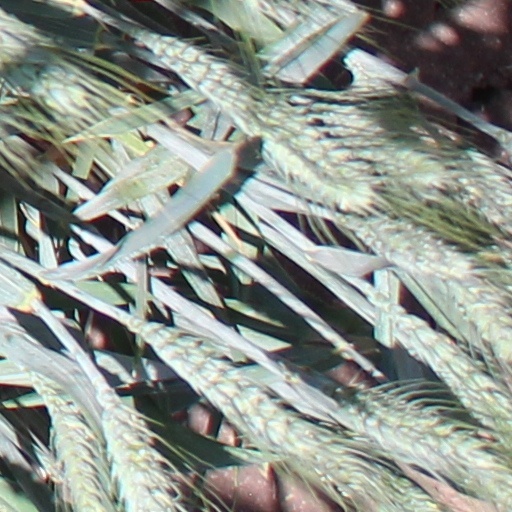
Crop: wheat